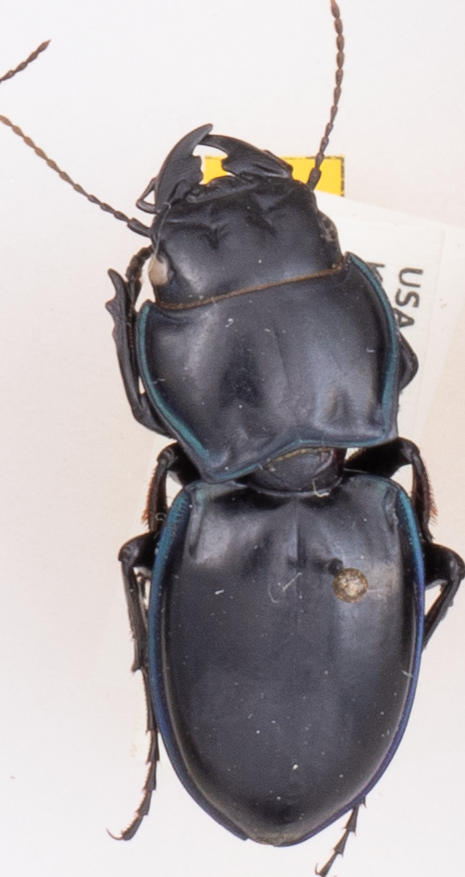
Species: Pasimachus elongatus
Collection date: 2018-06-04
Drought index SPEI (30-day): -1.69
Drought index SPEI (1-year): -1.28
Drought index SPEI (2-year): -0.71